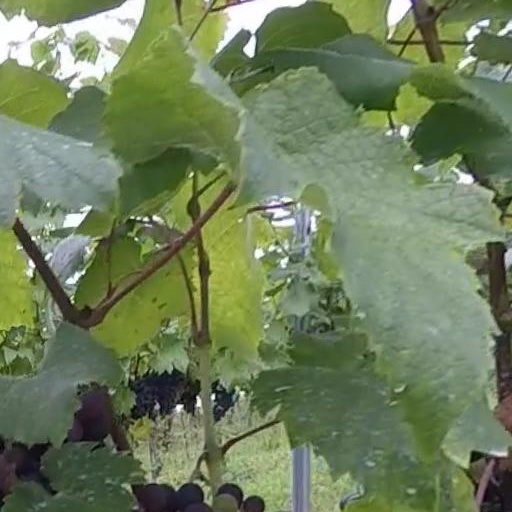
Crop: grape